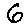
Label: 6